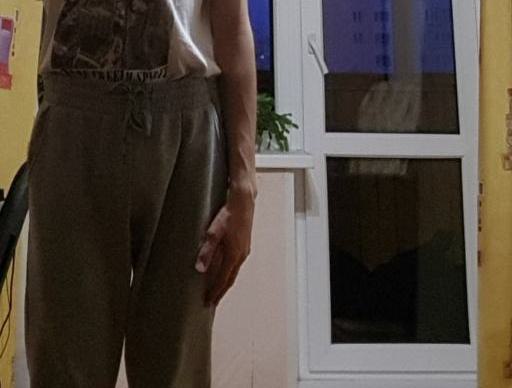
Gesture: no_gesture